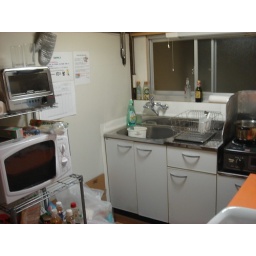
Also has a regular kitchen sink, toaster oven and microwave (fridge is in my room)